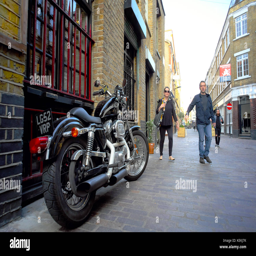
motorcycle parked outside a bar